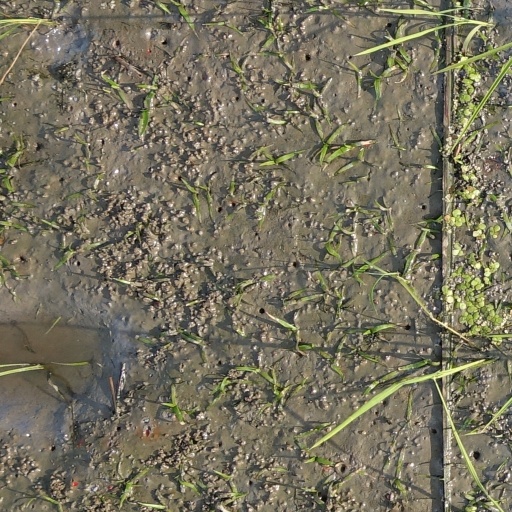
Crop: rice